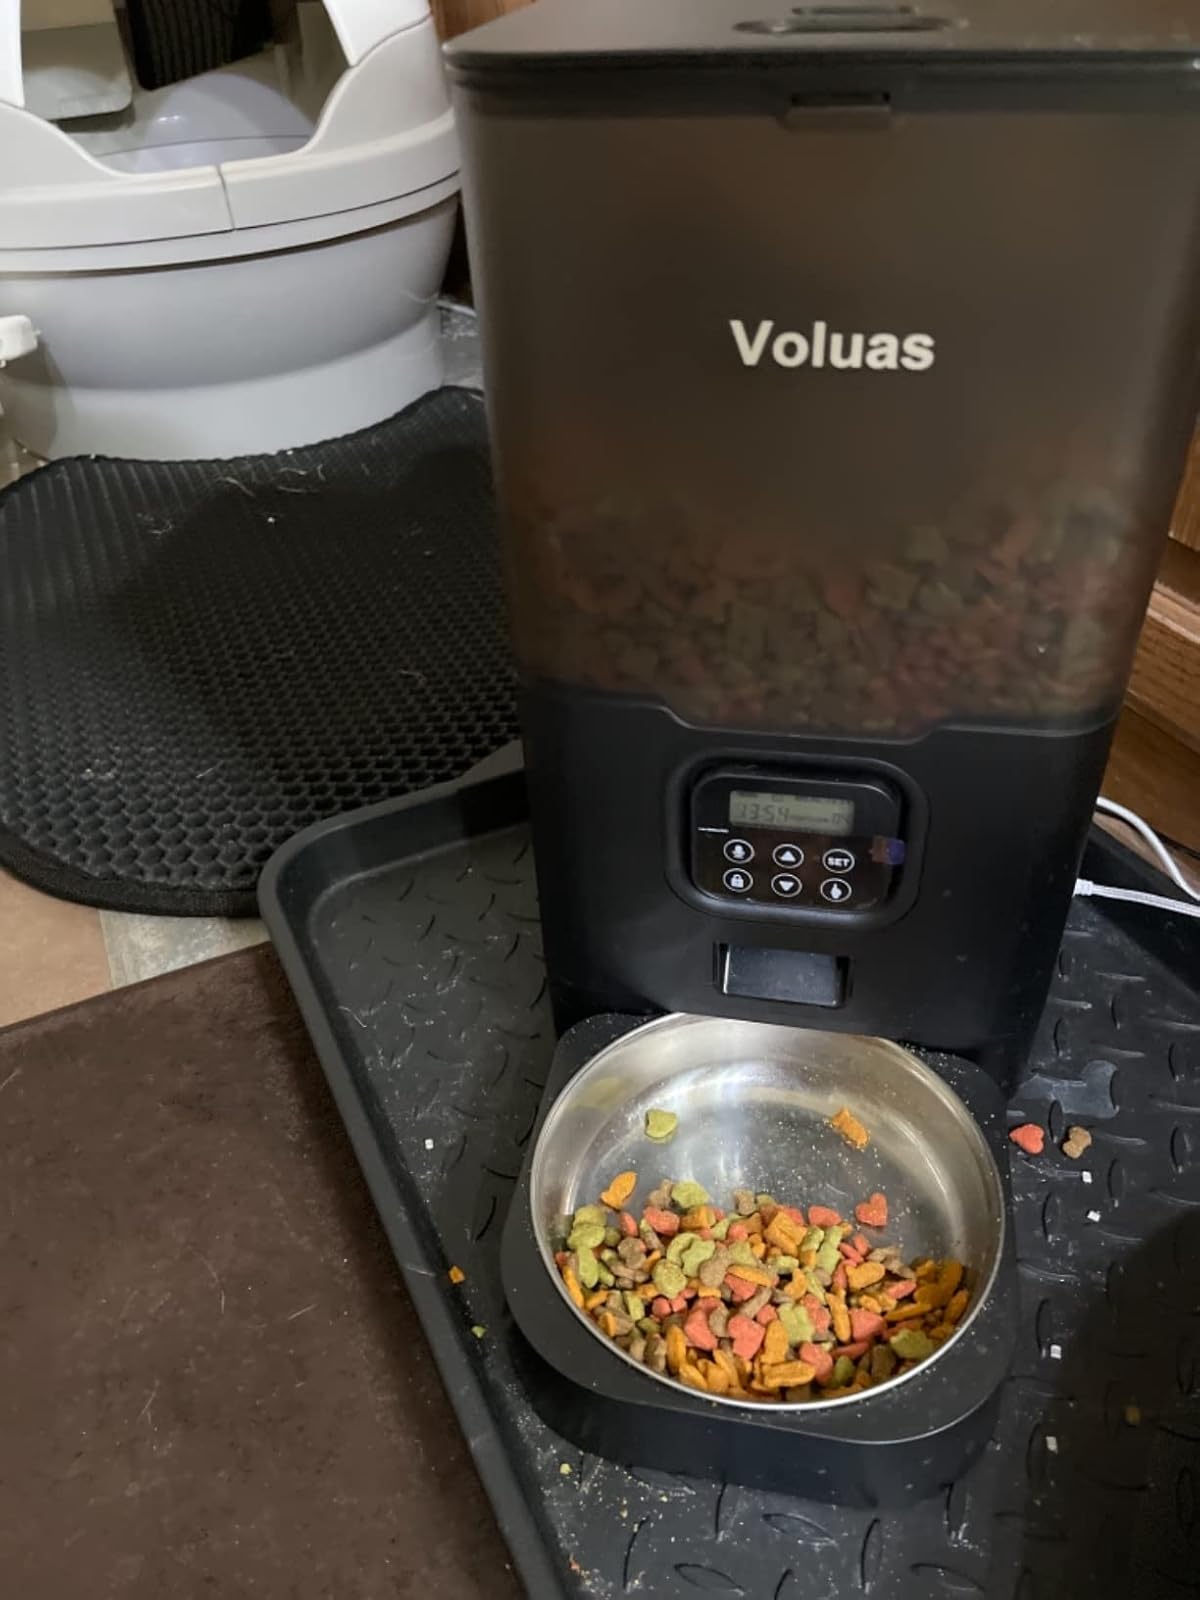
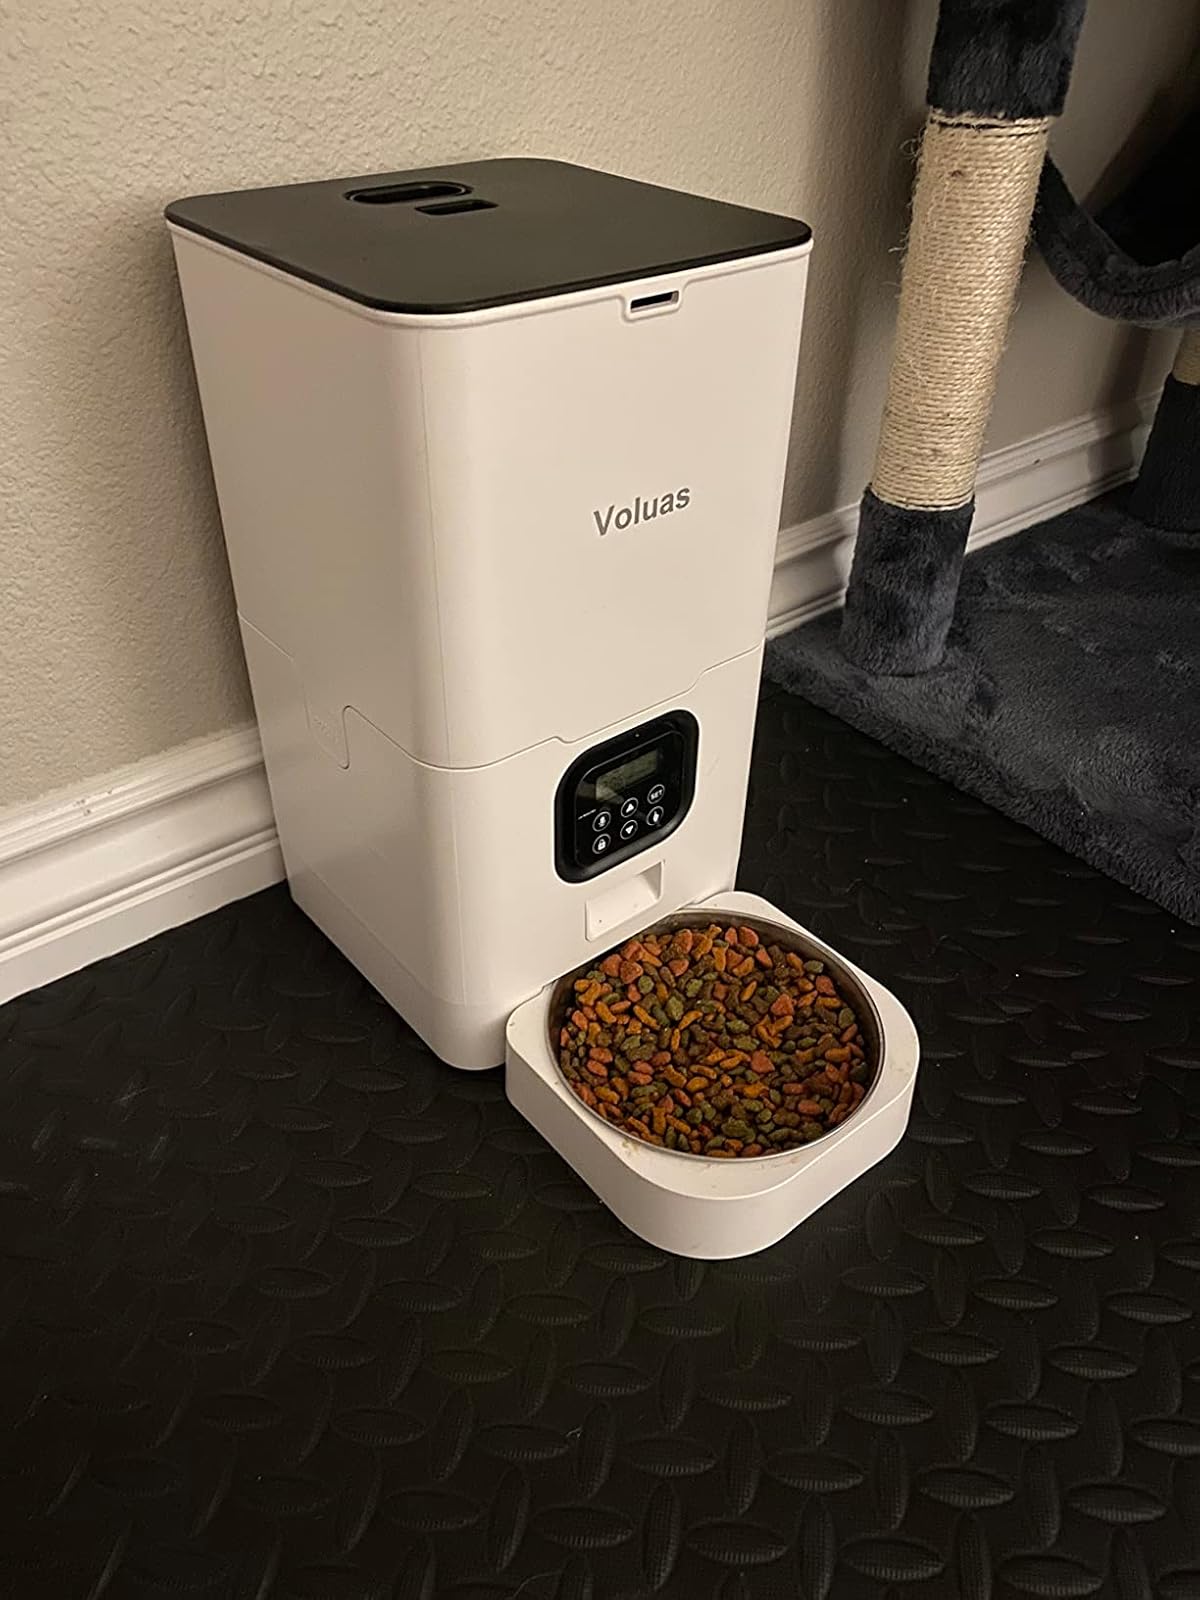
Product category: items_feeder
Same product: no